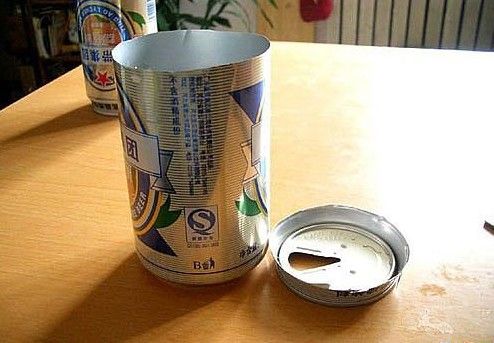
Label: metal